41st Annual Grammy Awards

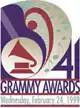

The 41st Annual Grammy Awards were held on February 24, 1999, at Shrine Auditorium in Los Angeles, recognizing musical achievements from the year 1998. Lauryn Hill led the ceremony with a record-breaking 10 nominations, becoming the first woman to achieve this milestone in a single night. During the event, she made history as the first woman to win five Grammy Awards in one night, the first artist to sweep the R&B field, and the first female rapper to win Best New Artist. Her critically acclaimed album "The Miseducation of Lauryn Hill" became the first hip-hop album to win Album of the Year. Hill's then unprecedented sweep of the Grammys is widely regarded as one of the most significant moments in hip hop history.